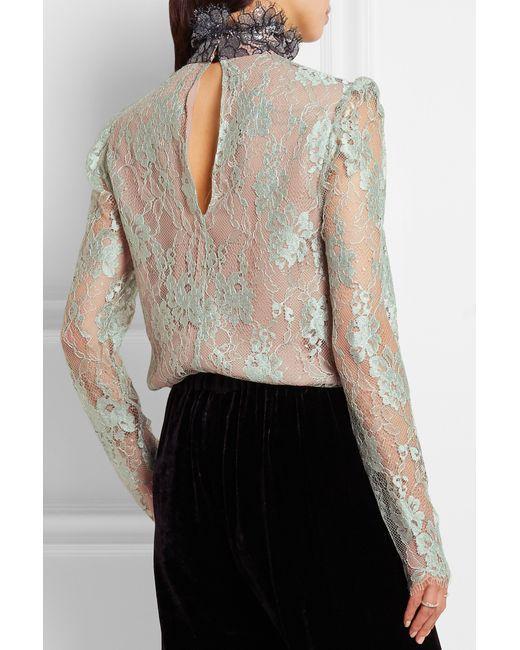
Netzdesign Partywear Top für Damen